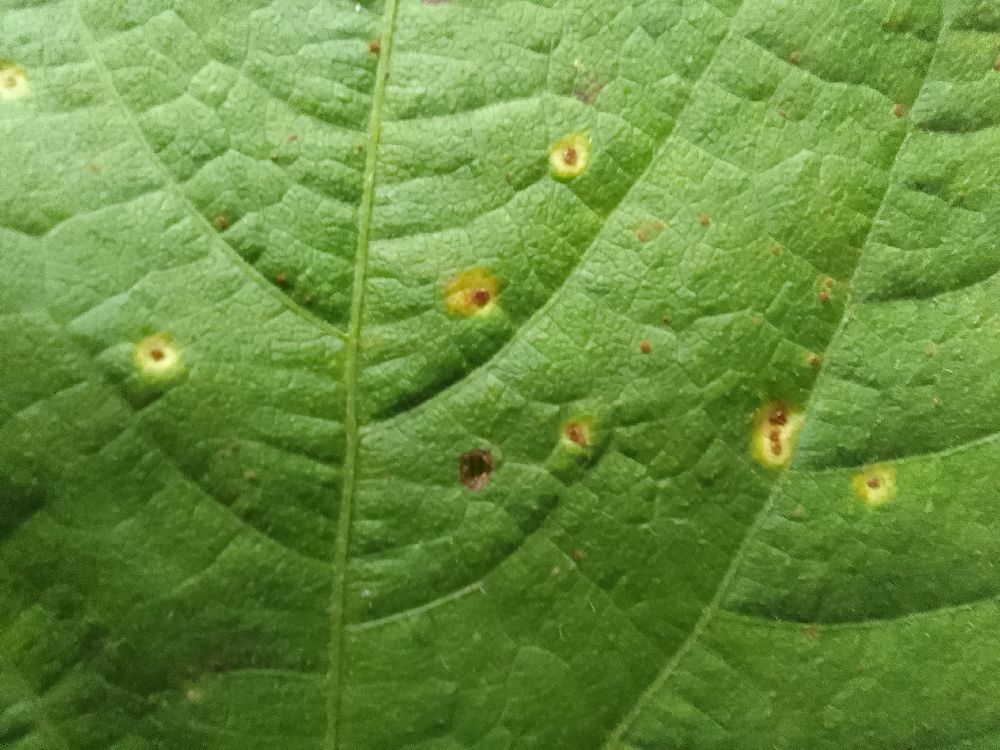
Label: rust